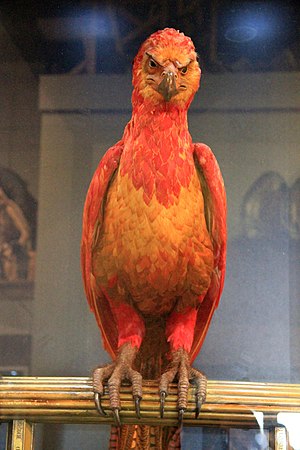
Magiske væsner i Harry Potter-universet / Væsner i Harry Potter / Fawkes
Fawkes
De følgende væsener optræder alle i bøgerne om den unge troldmand Harry Potter, skrevet af J.K. Rowling.